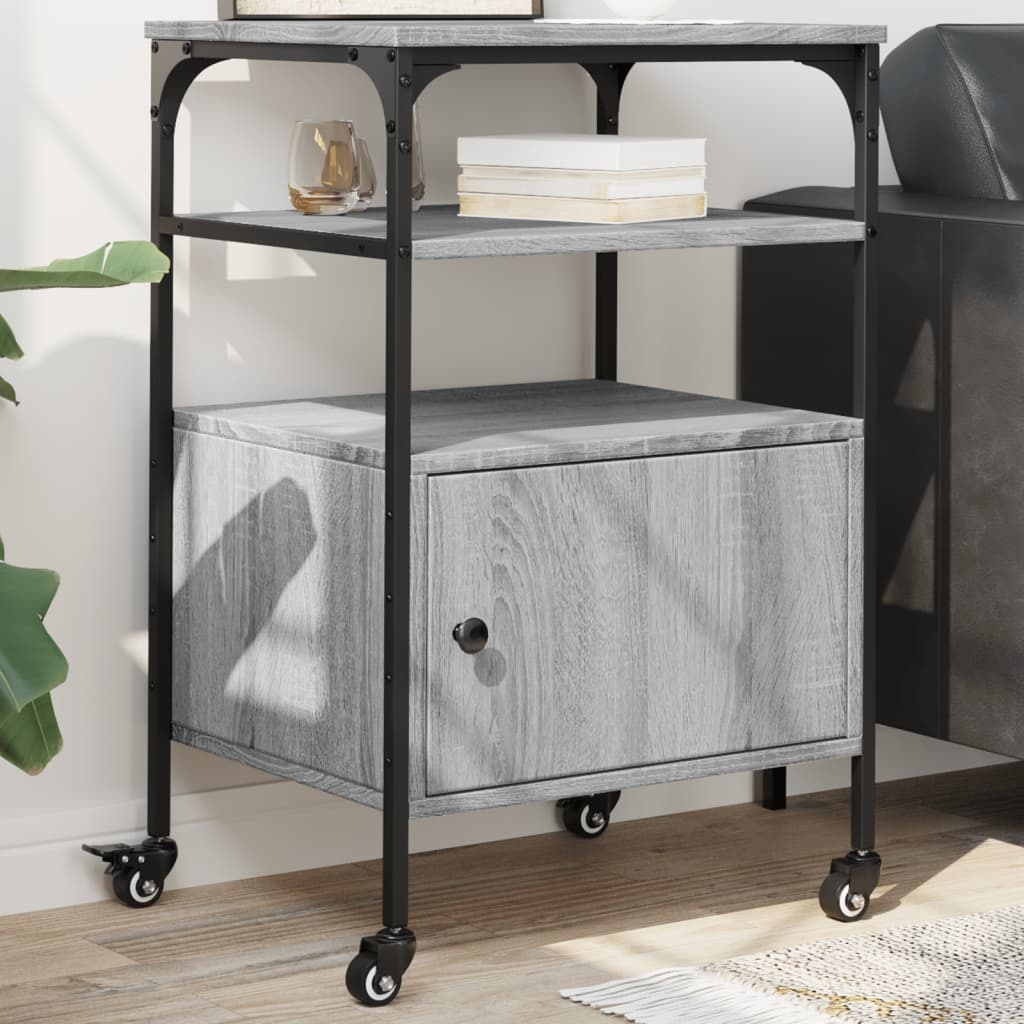
Printerkastje 3-laags 50x40x76 cm bewerkt hout grijs sonoma
Brand: vidaXL
Dankzij de 3-laags printerstandaard is alles goed bereikbaar en is je werkplek geordend en opgeruimd. Duurzaam materiaal: het bewerkte hout is van hoge kwaliteit, heeft een glad oppervlak en is sterk, stabiel en vochtbestendig. Het stalen frame zorgt voor stevigheid en stabiliteit. Printerstandaard met 3 lagen: het bovenblad is ontworpen voor printers en faxapparaten, met opbergruimte eronder voor bestanden, papier, boeken en andere kantoorbenodigdheden. Houd alles binnen handbereik en maak je werkplek overzichtelijk en netjes. Eenvoudig te verplaatsen: deze printertafel heeft 4 wielen waarvan er 2 vergrendelbaar zijn. Hierdoor kan hij altijd flexibel worden verplaatst en stabiel worden neergezet. Multifunctionele organiser: de mappenkast kan ook als boekenrek, nachtkastje, salontafeltje, bijzettafel, enz. gebruikt worden. Hij kan ook worden gebruikt in de keuken om kruidenpotjes, keukengerei, borden en schotels te ordenen. Flexibele installatie: deze computerprinterstandaard kan op 2 manieren worden gebruikt. Je kunt hem op de grond plaatsen met verstelbare poten voor stabiliteit op oneffen oppervlakken of je kunt de wielen bevestigen voor eenvoudige verplaatsing. Waarschuwing: Om kantelen te voorkomen moet dit product met de bijgeleverde bevestigingsmaterialen aan de muur gemonteerd worden.
Category: Electronics > Print, Copy, Scan & Fax > Printer, Copier & Fax Machine Accessories > Printer Stands